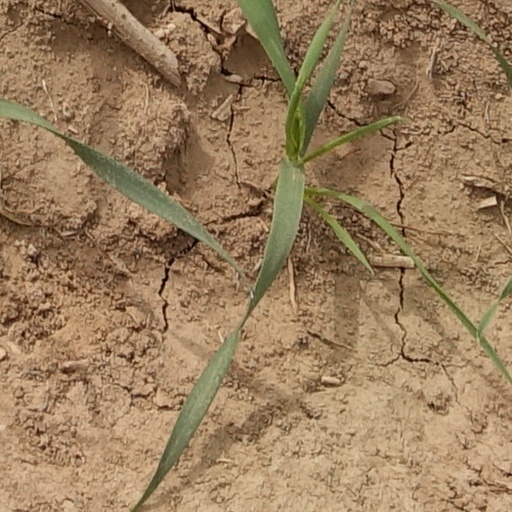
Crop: wheat